Scent of Love

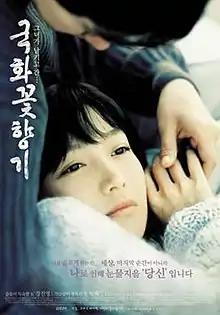
Theatrical poster

Scent of Love is a 2003 South Korean film, and the directorial debut of Lee Jeong-wook. The film is based on a novel of the same name by Kim Ha-in, and stars Jang Jin-young and Park Hae-il in the lead roles. Like her character, Jang Jin-young battled stomach cancer and died in 2009. The film received an around of 900,000 admissions nationwide and on May 16, 2003, the film was screened at the Cannes Film Festival.